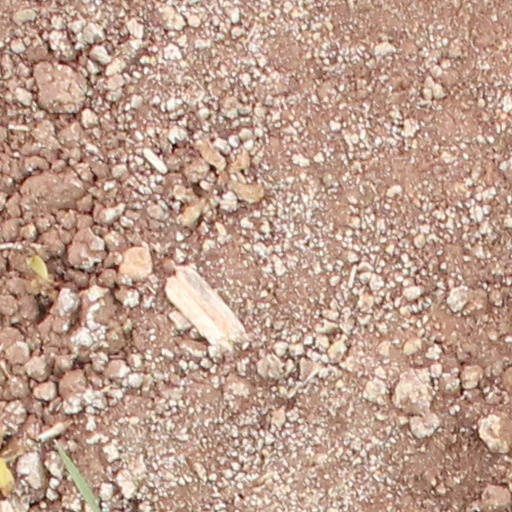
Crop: wheat